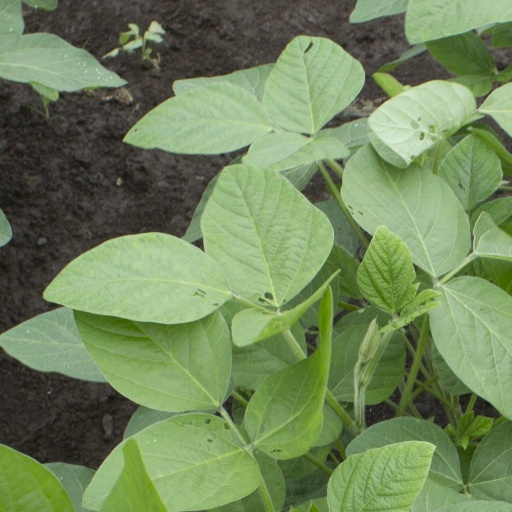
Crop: soybean